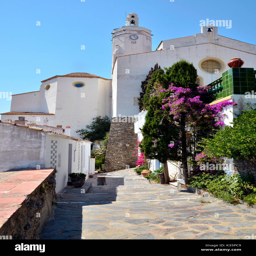
typical alley and church in the background